Argentine irredentism

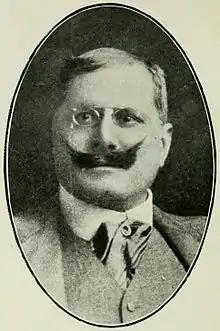
Ernesto A. Quesada

Vicente Quesada was a lawyer, diplomat and congressman who held a number of positions in various Argentine administrations through his life, such as Minister of the Interior, Director of Argentina's National Library, and plenipotentiary ambassador in Spain. During the War of the Pacific, Quesada repeatedly asked Argentine President Nicolás Avellaneda to help Peru and Bolivia. President Avellaneda was committed to neutrality and firmly rejected these ideas, negotiating the Boundary Treaty of 1881 between Chile and Argentina, which Quesada called a "deplorable defeat" and "inadmissible territorial concession" A prolific writer, Quesada authored many books and articles about the history of Patagonia and why, according to him, the region should belong entirely to Argentina. He also regularly published his own magazine with the help of his son Ernesto, "La Nueva Revista de Buenos Aires" ("The New Magazine of Buenos Aires") that he used to promote his nationalist ideas. Quesada also wrote a book about the Falklands dispute, titled "El archipielago de Malvinas o Islas Falklands - international conflicts."